Uffie

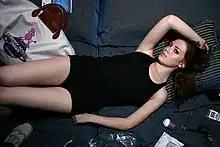
Uffie, 2007

In early 2005, Feadz, who was Uffie's boyfriend at the time, convinced her to provide vocals on his track "Uffie & Me" for his EP "Forward 4", which was when she began to develop an interest in making music. Later that year, she wrote and recorded "Pop the Glock", which was produced by Feadz and began to shop the demo around to various record labels. "Pop the Glock" became her first single and was given a limited promo release on Arcade Mode in January 2006. Busy P, the owner of Ed Banger Records, heard the single and quickly signed both Uffie and Feadz to the label. "Pop the Glock" and its B-side "Ready to Uff" were both given an official release titled "Pop the Glock/Ready to Uff" on February 27, 2006 through Ed Banger Records. Both songs contained elements of electro and rap. The release also featured a remix by SebastiAn.